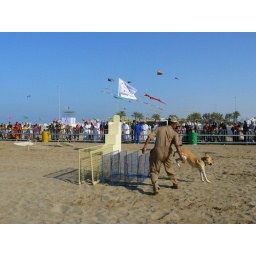
Dog flying over a set of hurdles in a police dog demonstration.